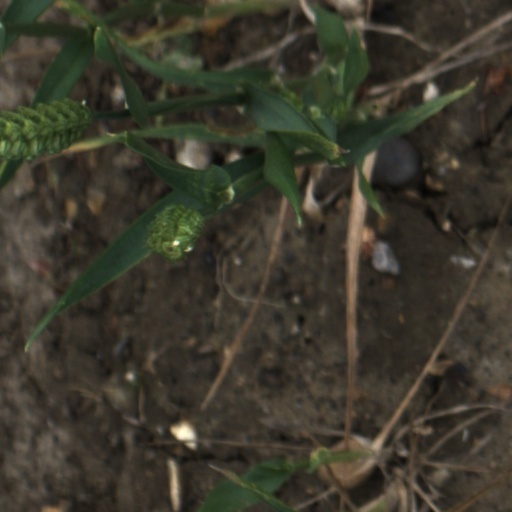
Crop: wheat